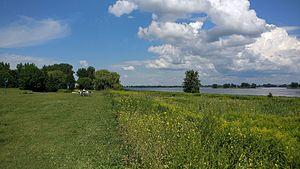
Vue du Parc de l'Ile Lebel (Repentigny, QC)
Repentigny est une ville du Québec, située dans la municipalité régionale de comté de L'Assomption dans la région administrative de Lanaudière. Sise à l'embouchure de la rivière L'Assomption, cette ville est la 13ᵉ ville en importance au Québec selon sa population.